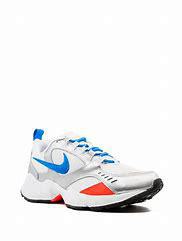
Brand: Nike
Model: Air Heights